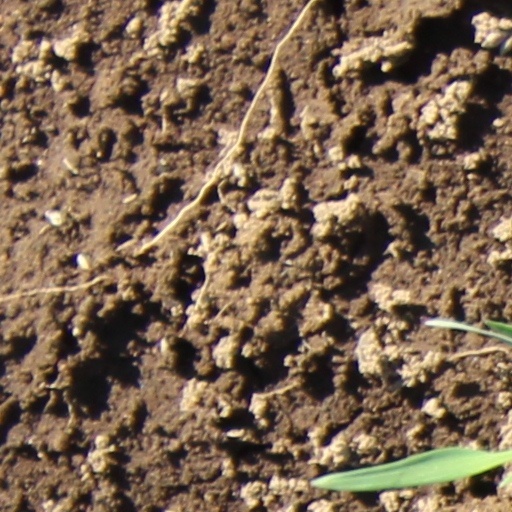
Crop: wheat